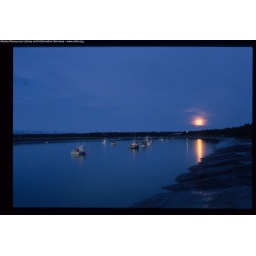
Moon on the horizon over water and fishing boats - Kenai Penninsula (Cook Inlet). July 17, 1989. Public Domain